Henry Lane Eno

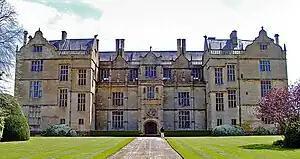
Montacute House, Somerset. Eno spent his final years at Montacute, living the life of an English country gentleman.

Henry Lane Eno was born in New York City on July 8, 1871. A member of the Eno real estate and banking family, he was the son of Henry Clay Eno and his wife Cornelia, the daughter of George W. Lane of New York.